Salt March

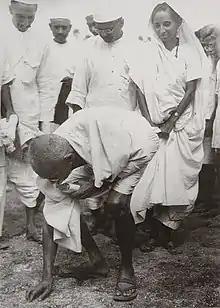
Mahatma Gandhi at Dandi Beach 6 April 1930. Standing behind him is his second son Manilal Gandhi and Mithuben Petit.

At midnight on 31 December 1929, the INC (Indian National Congress) raised the triple color flag of India on the banks of the Ravi at Lahore. The Indian National Congress, led by Gandhi and Jawaharlal Nehru, publicly issued the Declaration of Sovereignty and Self-rule, or Purna Swaraj, on 26 January 1930. (Meaning "purna", "complete", "swa", "self", "raj", "rule", so therefore "complete self-rule") The declaration included the readiness to withhold taxes, and the statement: